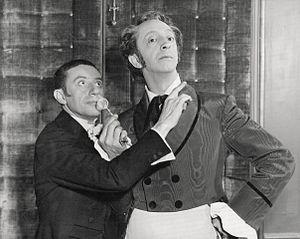
John Abbott est un acteur anglais, de son vrai nom John Albert Chamberlain Kefford, né le 5 juin 1905 à Londres, mort le 24 mai 1996 à Los Angeles.
Curt Bois est un acteur, scénariste et réalisateur allemand, né le 5 avril 1901 à Berlin, ville où il est mort le 25 décembre 1991.